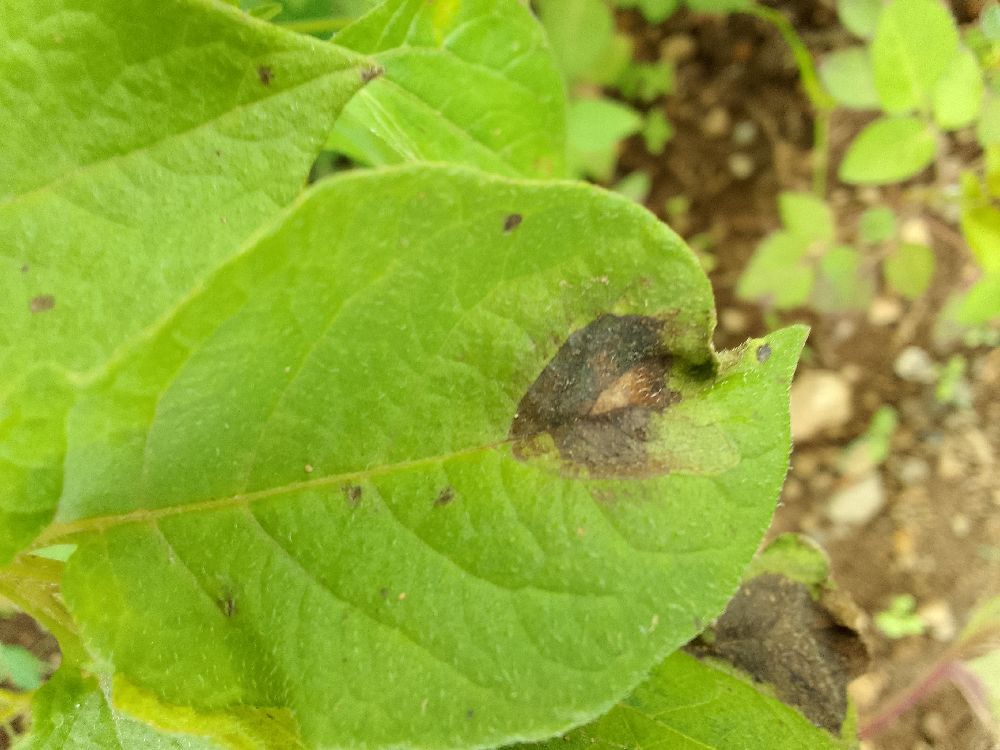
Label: Late blight